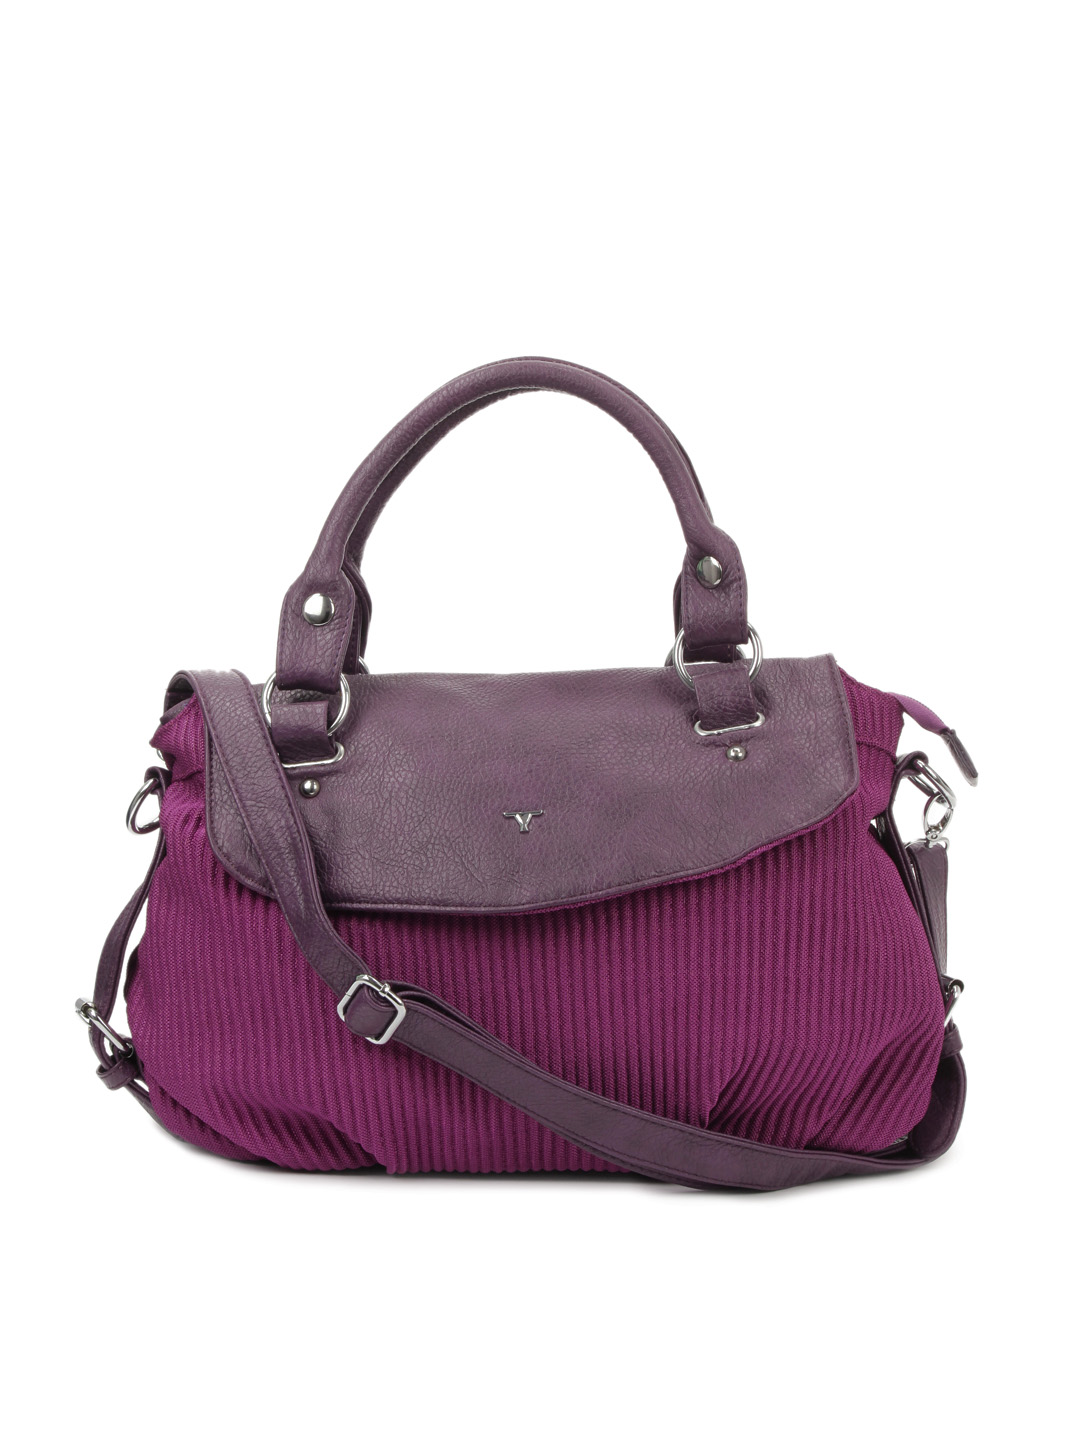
Bulchee Women Purple Handbag
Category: Accessories / Bags / Handbags
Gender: Women
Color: Purple
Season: Summer 2012
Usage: Casual